Henk van der Grift

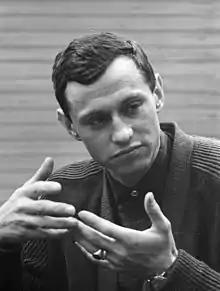
Henk van der Grift in 1962

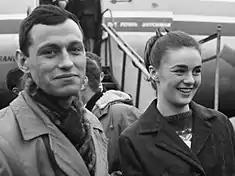
Henk van der Grift with Reyka van Zijtveld in February 1962; they married on 22 August 1962.

Hendrik ("Henk") van der Grift (born 25 December 1935) is a retired Dutch speed skater.